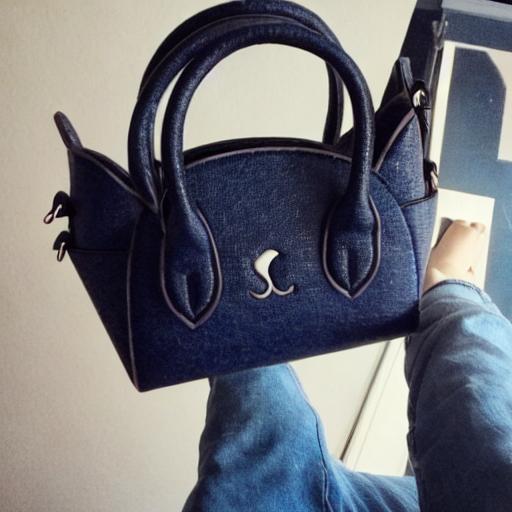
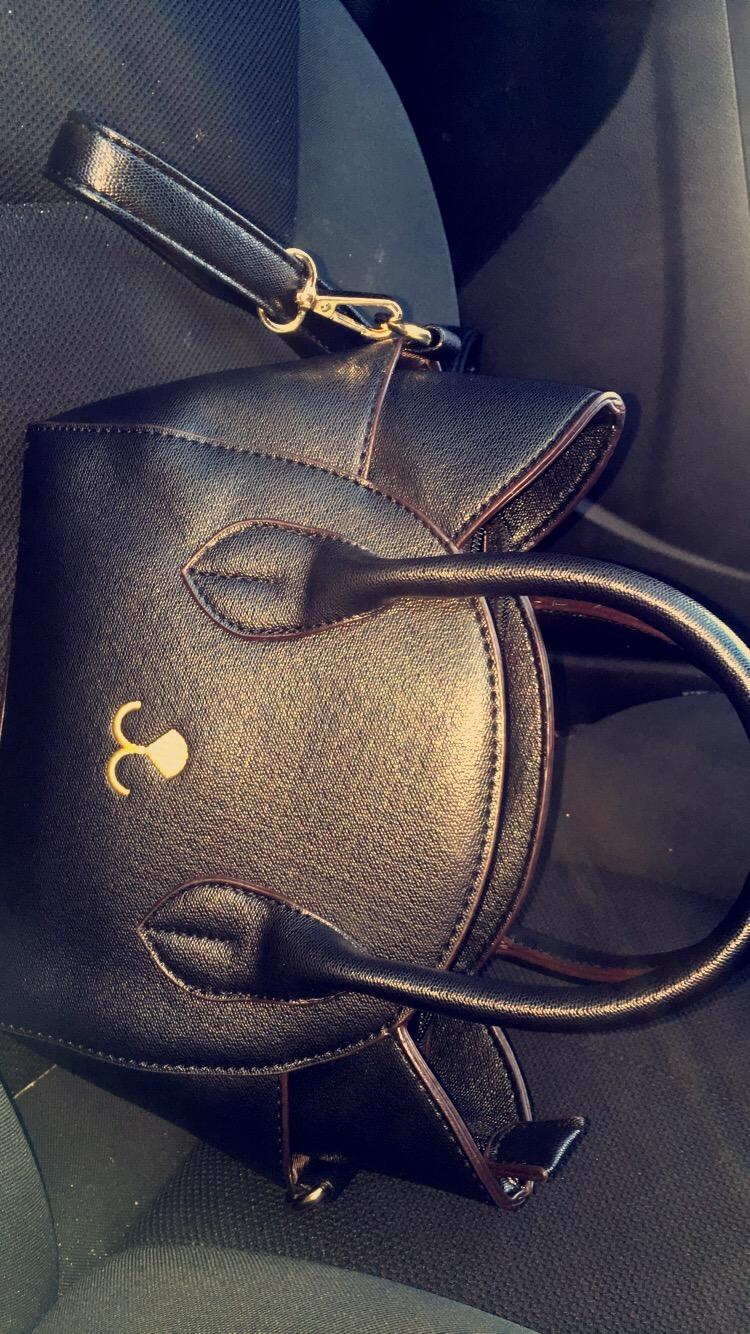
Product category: accessories_handbag
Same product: no